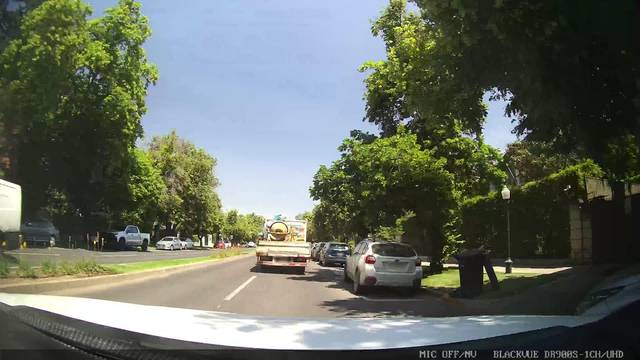
Region: Chile
Coordinates: -33.419, -70.591